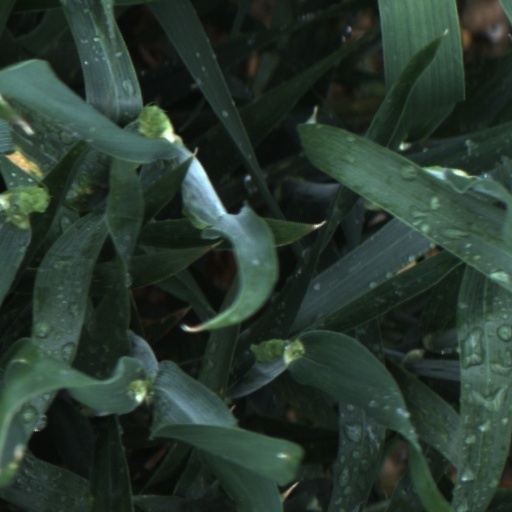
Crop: wheat